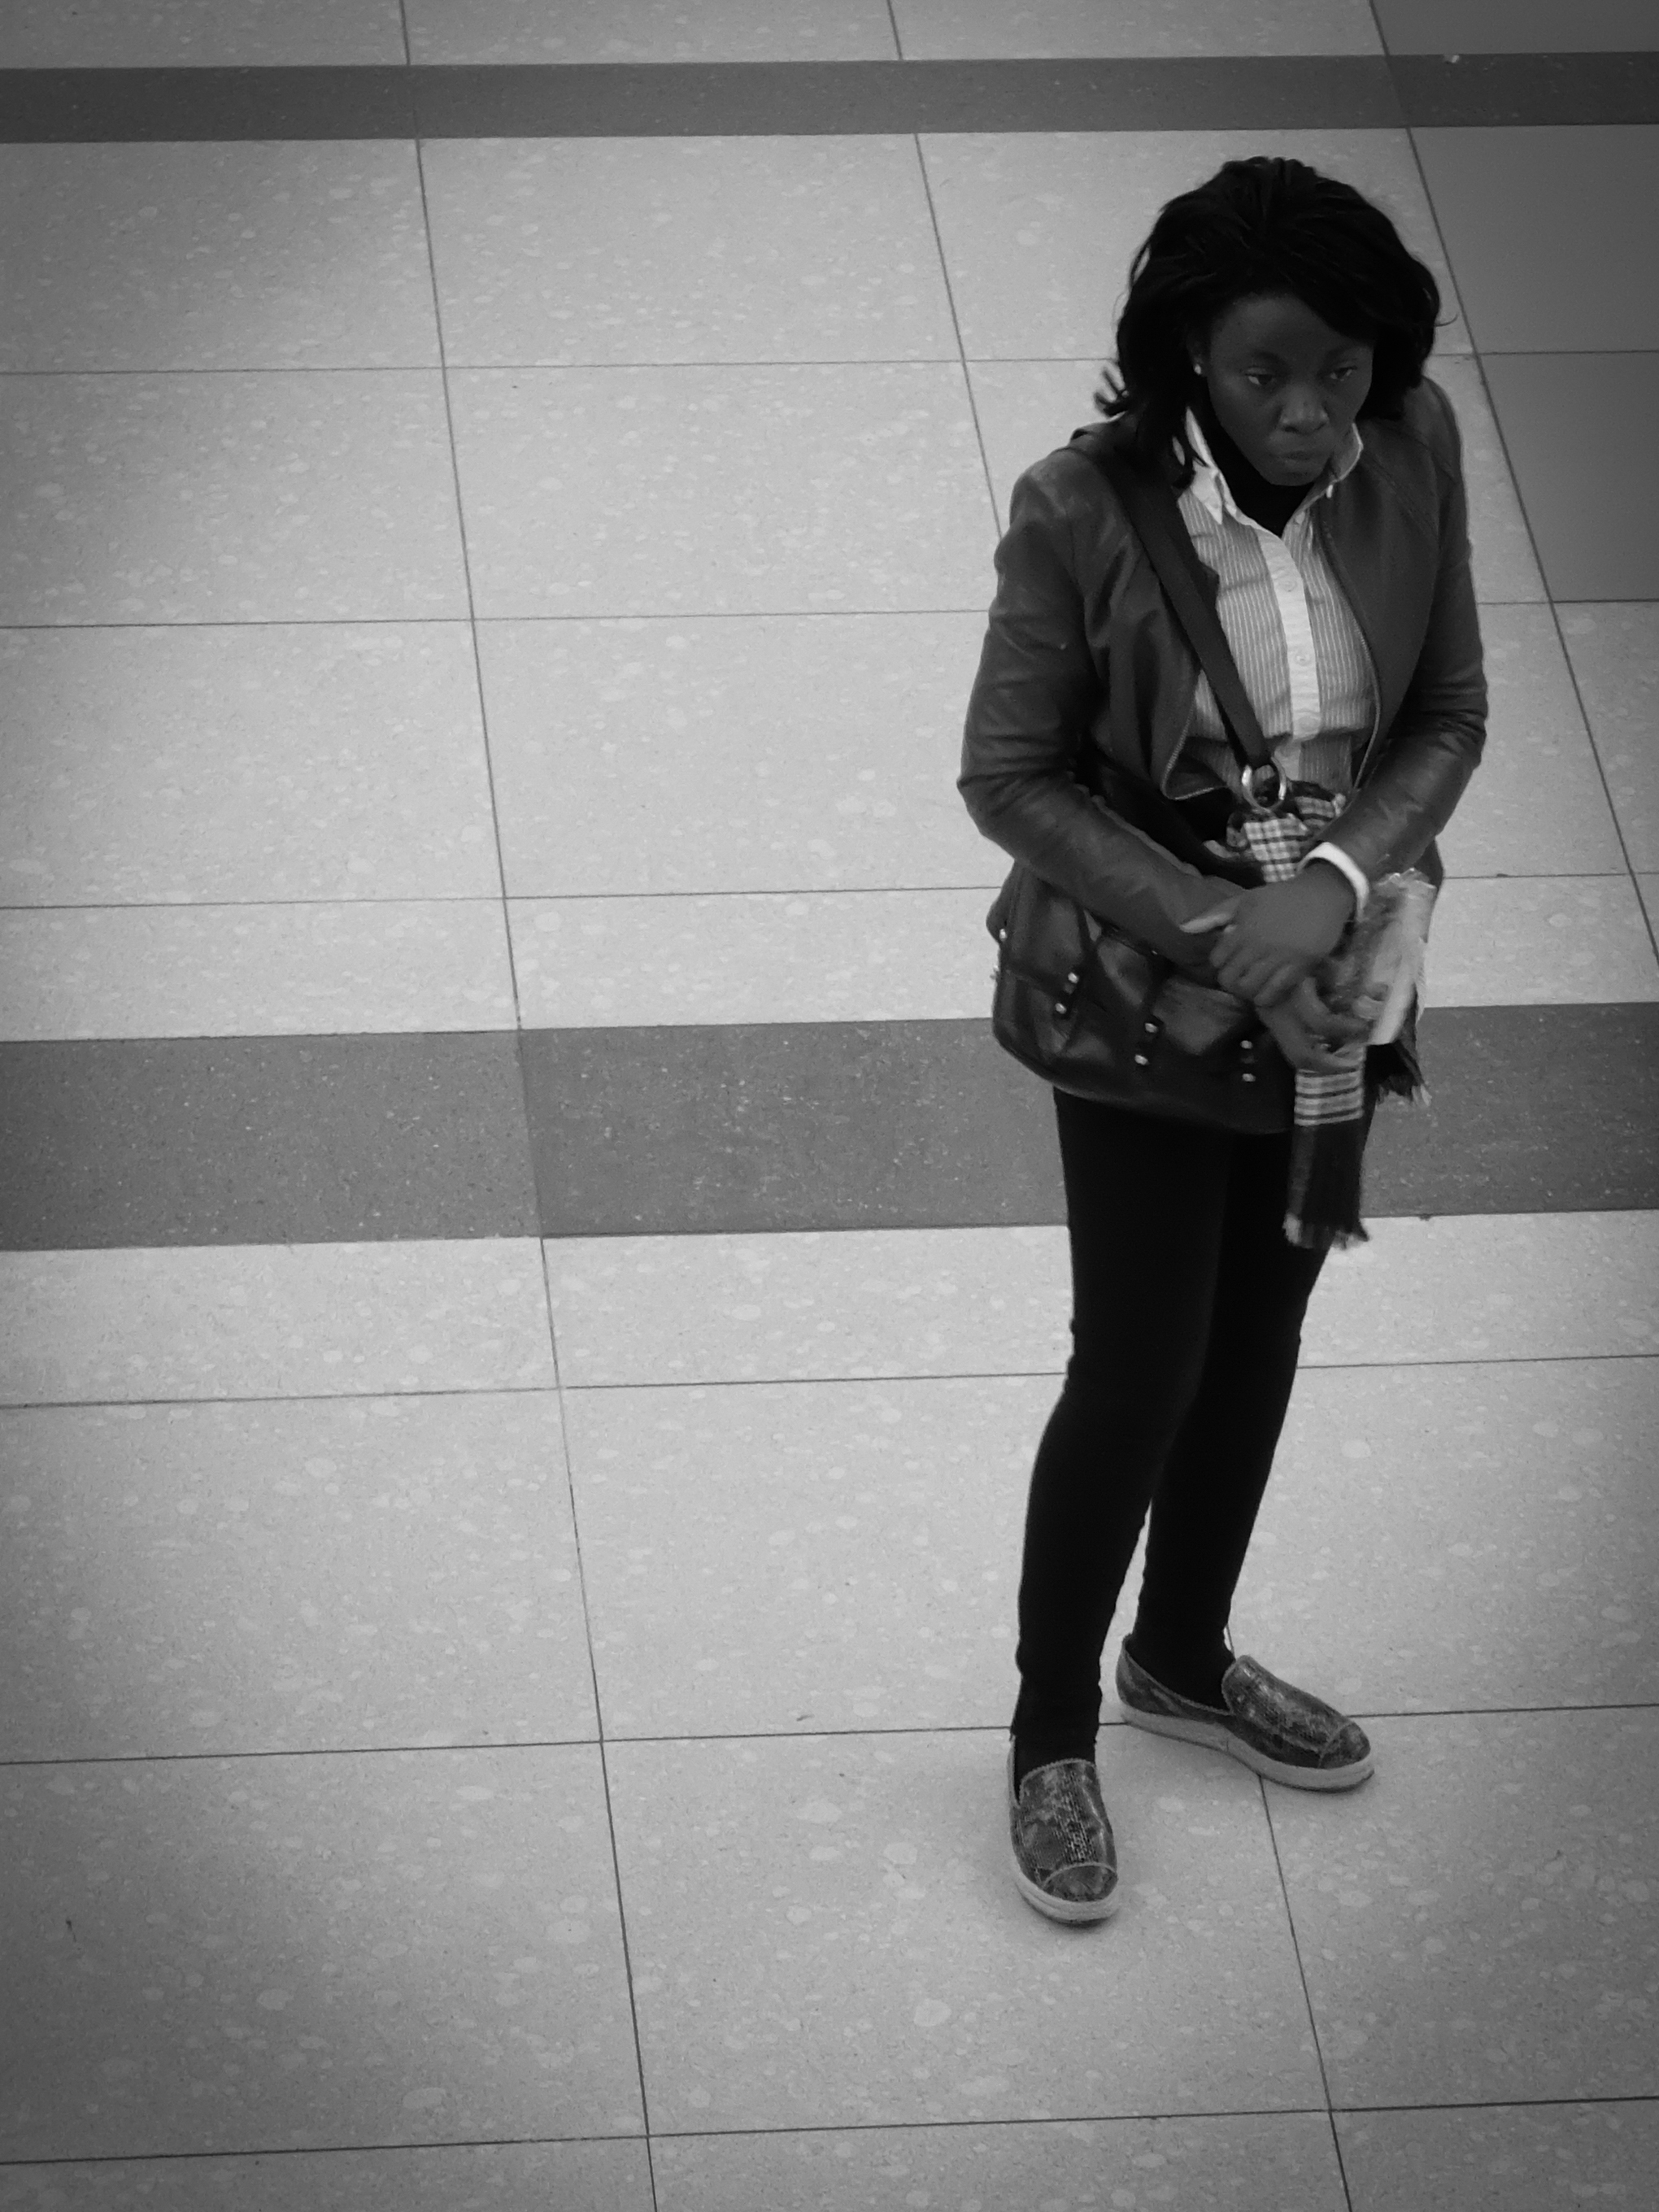
shoe, black and white, girl, white, street, photography, airport, fujifilm, leg, standing, portrait, model, color, sitting, fashion, clothing, black, monochrome, lady, blackandwhite, dress, footwear, photograph, snapshot, beauty, streetphoto, x30, buenosaires, photo shoot, monochrome photography, human positions